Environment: real
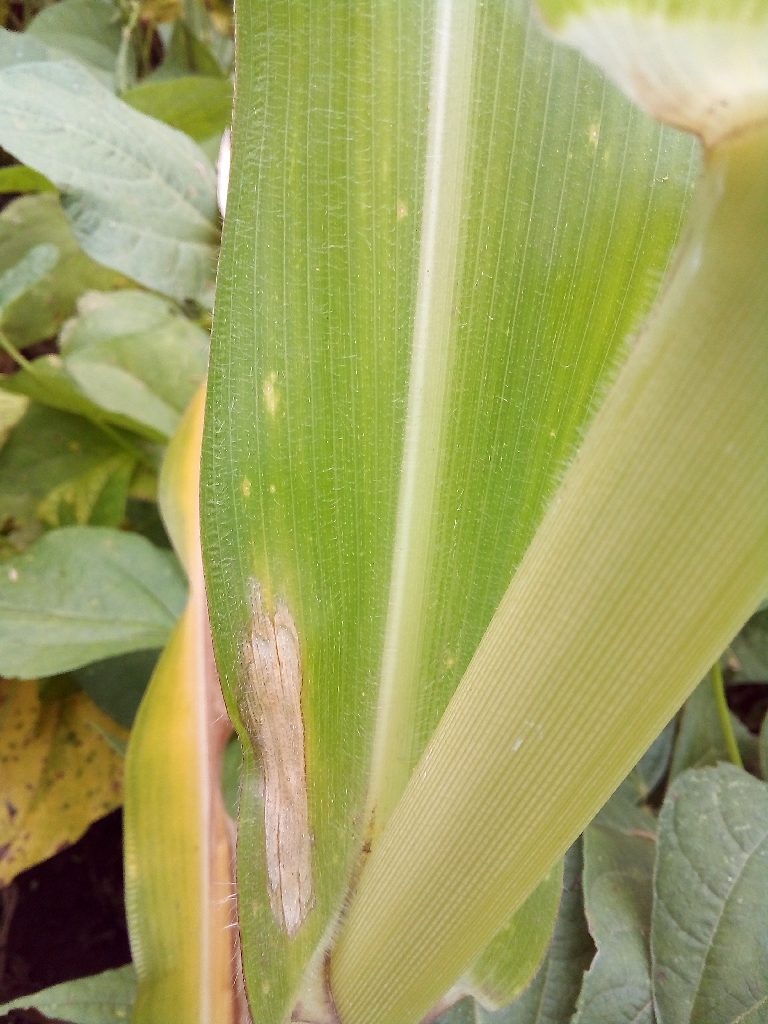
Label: northern_corn_leaf_blight